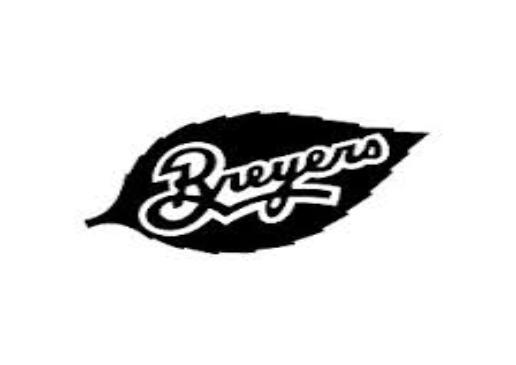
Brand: Breyers
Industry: Food